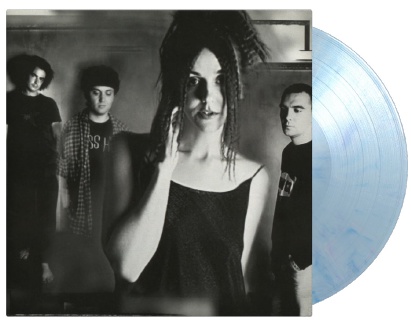
POPULATIAN FOUR (COLOURED VINYL)
180 GRAM AUDIOPHILE VINYL JACKET WITH DELUXE SOFT TOUCH FINISH INSERT AVAILABLE ON VINYL FOR THE FIRST TIME FEATURING “CAN’T GET FREE”, “BRAZIL” AND “LET GO” FIRST PRESSING OF 1500 INDIVIDUALLY NUMBERED COPIES ON BLUE & WHITE SWIRLED VINYL Genre: Electronic Released: 08/21/2020 Format: Vinyl
Brand: CRANES
Category: Arts & Entertainment > Hobbies & Creative Arts > Musical Instruments > Electronic Musical Instruments